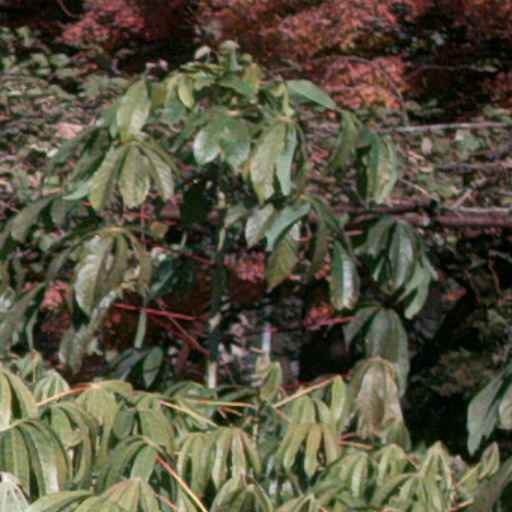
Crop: cassava